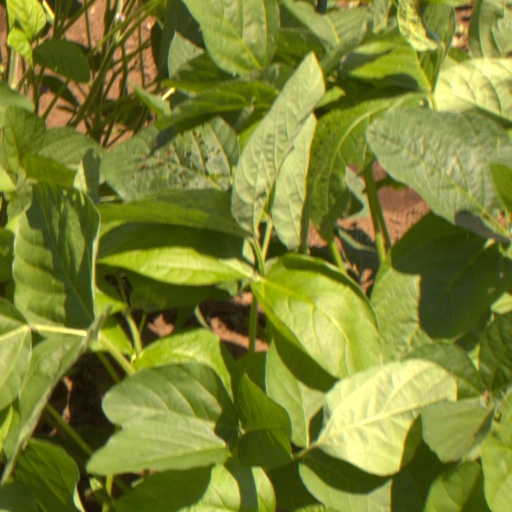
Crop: soybean